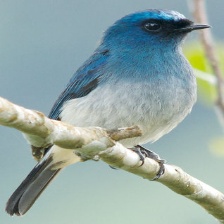
Species: INDIGO FLYCATCHER
Scientific name: EUMYIAS INDIGO